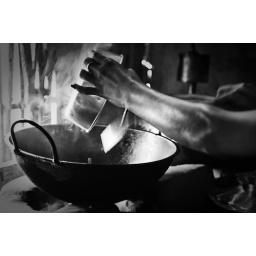
Food is cooked over naked flames from a wood fire contained by a stone carved stove top.